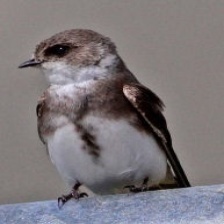
Species: SAND MARTIN
Scientific name: RIPARIA RIPARIA